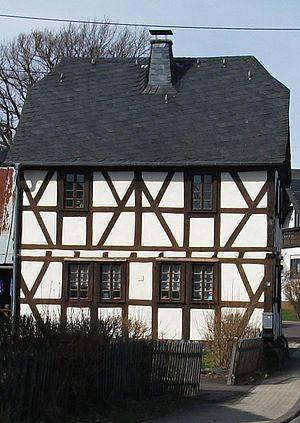
Bell (Hunsrück) est une municipalité du Verbandsgemeinde Kastellaun, dans l'arrondissement de Rhin-Hunsrück, en Rhénanie-Palatinat, dans l'ouest de l'Allemagne.